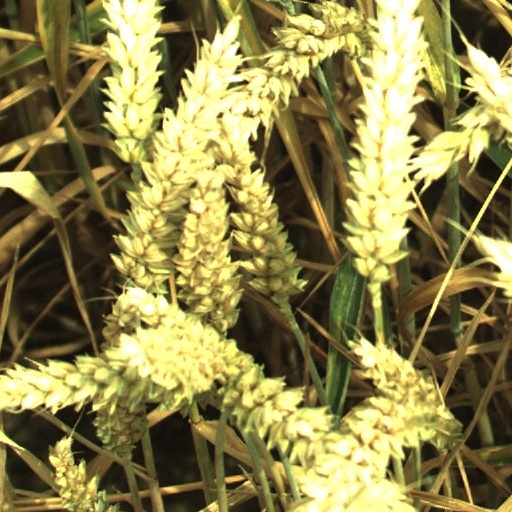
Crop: wheat